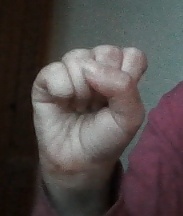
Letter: saad